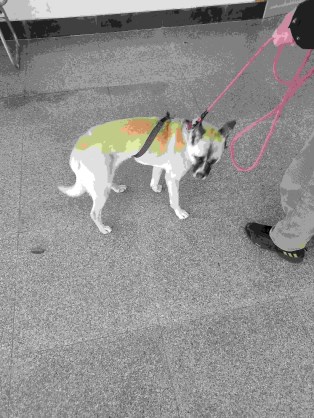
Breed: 1043-n000001-Shiba_Dog